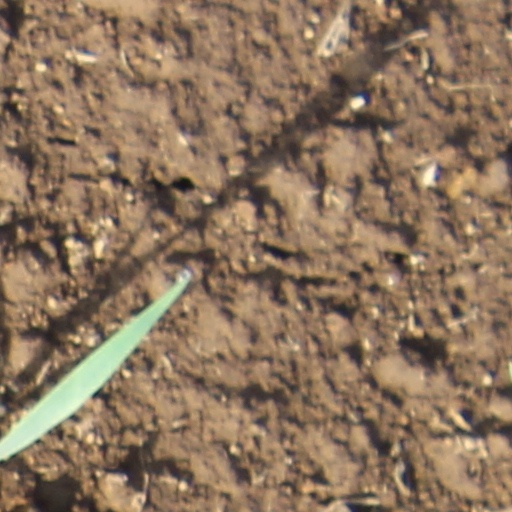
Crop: wheat